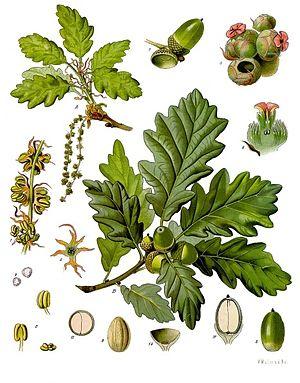
Le Chêne rouvre ou Chêne sessile, parfois appelé Chêne à trochets, Chêne des pierriers, Chêne mâle ou Chêne noir est une espèce d'arbres des forêts des régions tempérées de l'hémisphère nord de la famille des Fagacées. On le connaît sous différentes appellations : drille, drillar, durelin.
Cette liste de Tracheophyta de Bosnie-Herzégovine, ainsi que d’espèces introduites est un aperçu incomplet d’espèces de mousses, de fougères, de gymnospermes et d’angiospermes citées dans la littérature disponible en langues bosniaque, croate, serbe et serbo-croate. Cet aperçu n’inclue pas des espèces cultivées ni celles occasionnellement introduites.
Fontaine, est une commune française située dans le département de l'Isère en région Auvergne-Rhône-Alpes.